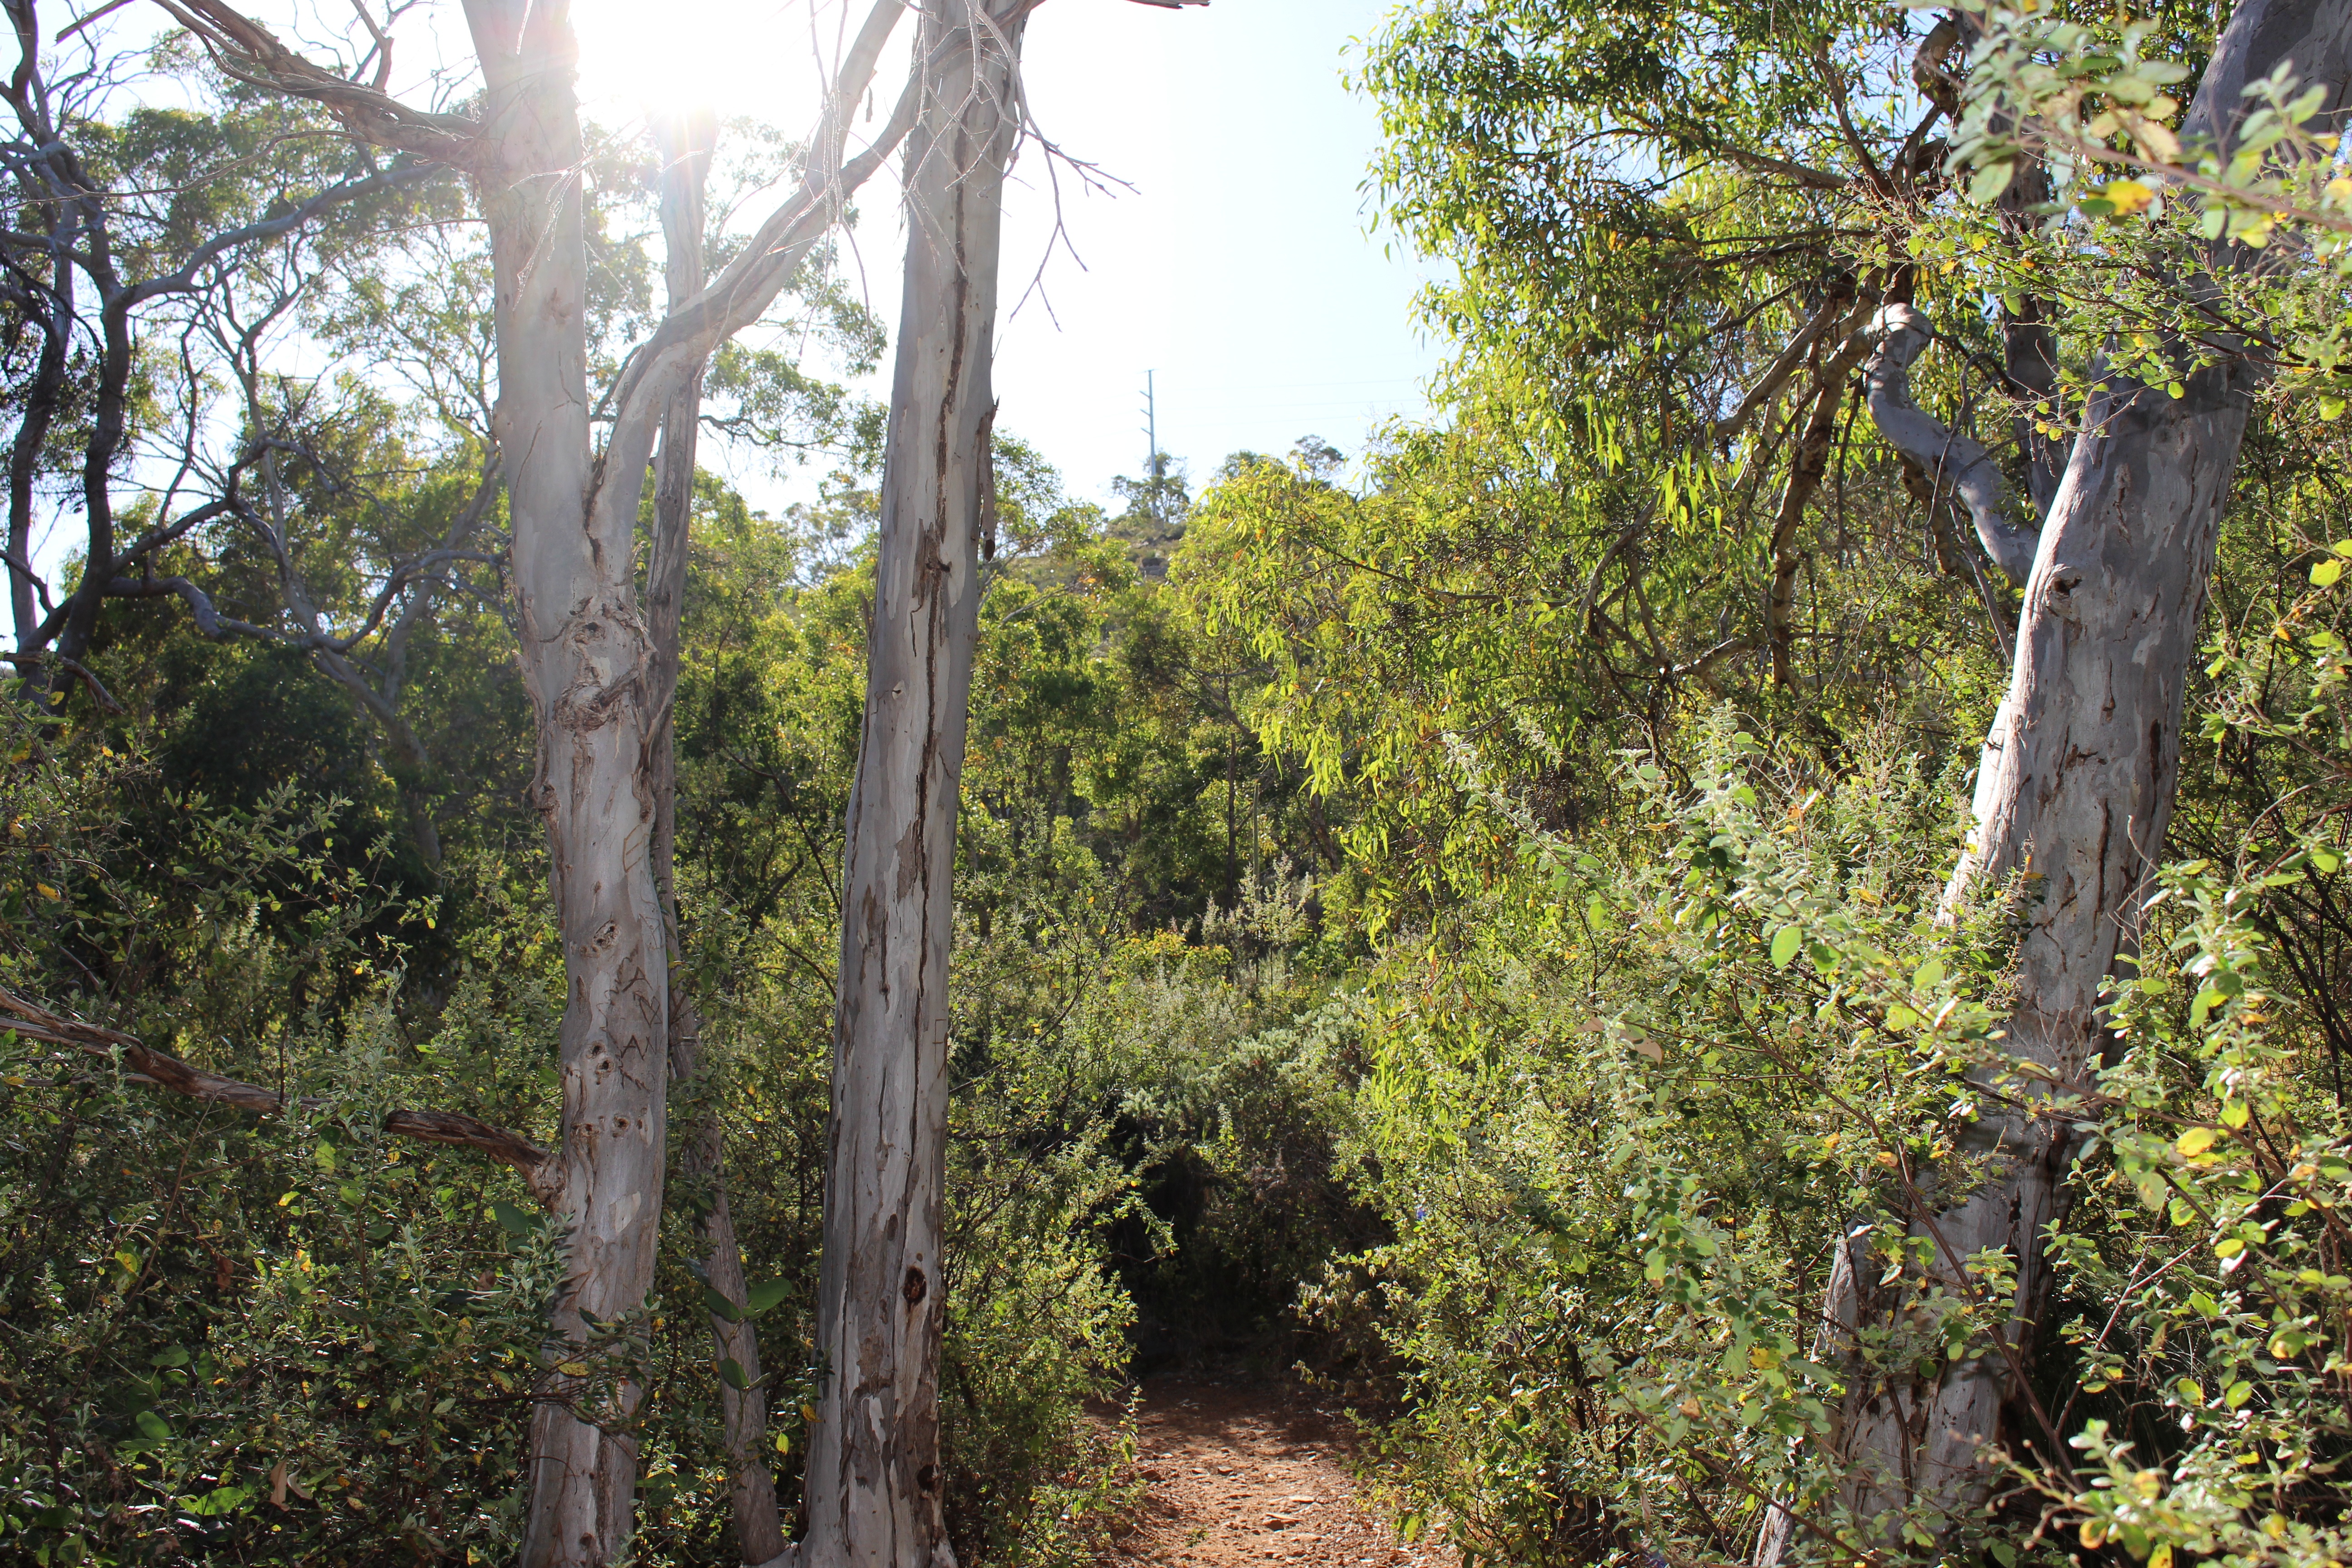
tree, forest, plant, trail, jungle, flora, vegetation, shrub, rainforest, plantation, woodland, habitat, ecosystem, old growth forest, natural environment, woody plant